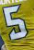
Number: 5